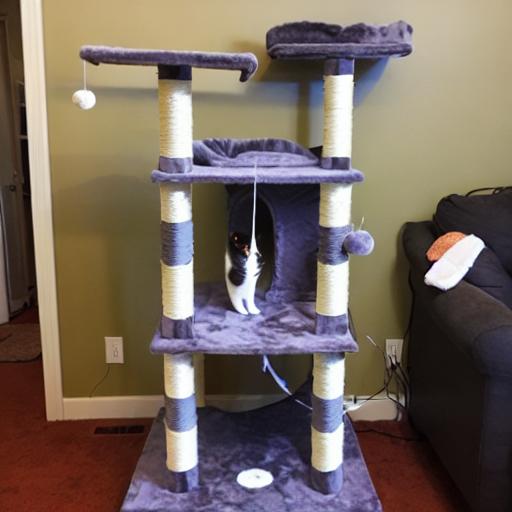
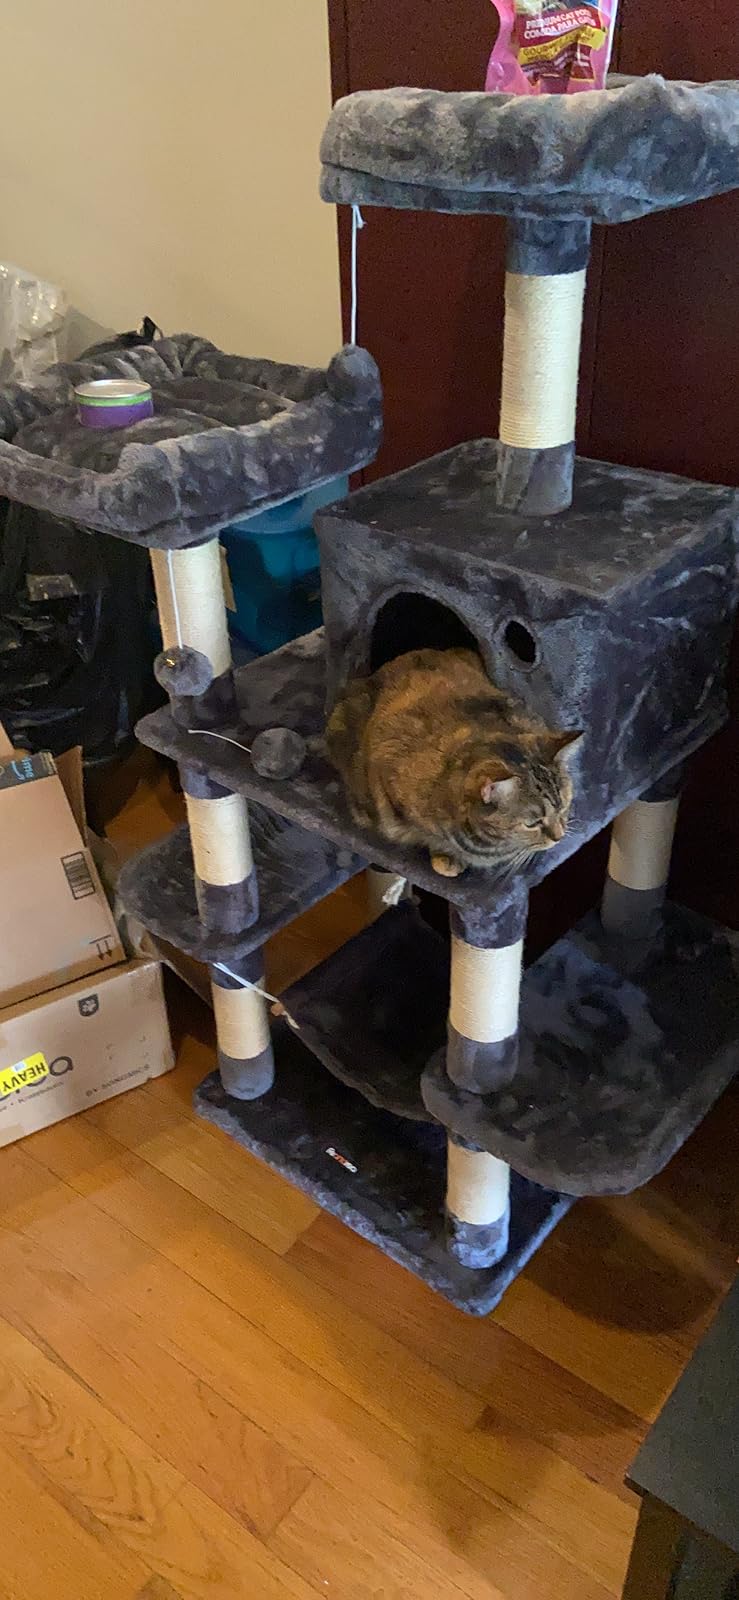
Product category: items_cat tree
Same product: no